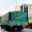
Label: truck